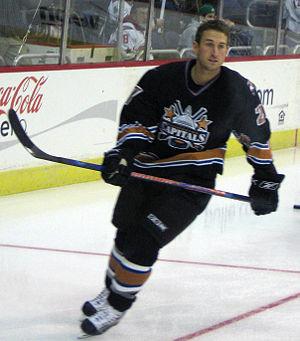
Benjamin Andrew Clymer, dit Ben Clymer, est un joueur professionnel américain de hockey sur glace. Il évolue au poste d'ailier.